Changa Manga

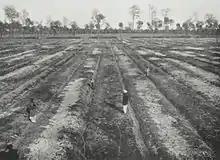
Throughout the Punjab plains, the dry scrubs and thorn forests were slashed and burnt to make way for an irrigated plain on which to cultivate the forest plantations.

In 1864, the North-Western Railway found itself starved of resources, vital in running services on its network. It was then that Dr John Lindsay Stewart, the first Conservator of Forests of Punjab, recommended the allocation of a block of land for each railway district where forest plantations should be cultivated to cater for such growing demands. Such a block of land was allocated for the Kasur district at the Chunian tehsil on the Lahore-Karachi railway line. This land was allocated on the assumption that 4850 cubic feet per acre of mature crop on a 15-year rotation would adequately suffice the five trains running daily on these lines, consuming of fuel per train.